Hawaiian Drosophila

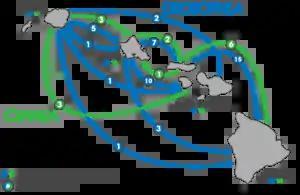

Hawaiian "Drosophila" have been studied as models of speciation, population genetics and genomics, as well as for evolution of behavior and evolutionary development (aka evo-devo). Research in the 1970s-80s by Hampton L. Carson and others studying patterns of chromosome banding, mating behavior, and hybridization helped resolve relationships between species and contributed to understanding of evolution on islands.